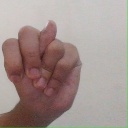
अक्षर: न